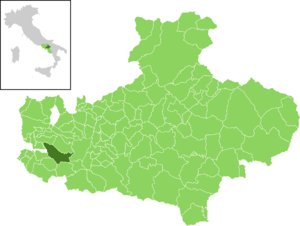
Monteforte Irpino est une commune italienne de la province d'Avellino dans la région Campanie en Italie.